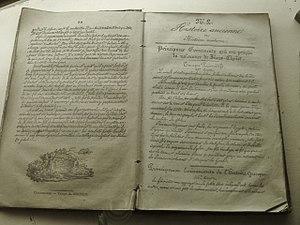
Livre scolaire ""Histoire ancienne et histoire moderne"", écrit à main
Le manuel scolaire, considéré au XIXᵉ siècle comme le livre résumant tous les autres est un ouvrage didactique ayant un format maniable et regroupant l'essentiel des connaissances relatives à un domaine donné.